Otto Moroder

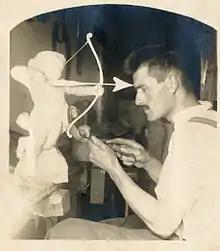
The sculptor Otto Moroder

He was the last born son of Josef Moroder, he learned his trade in his father's workshop. In 1919 he married the Grödner Anna Knottner and settled in Mayrhofen in the Zillertal. The marriage produced two sons, Klaus and Albin, and a daughter Anne Marie. The girl died aged 10 weeks. The family adopted a boy named Rudolf Geisler-Moroder, who founded a woodcarving school in Elbigenalp in the Lechtal.